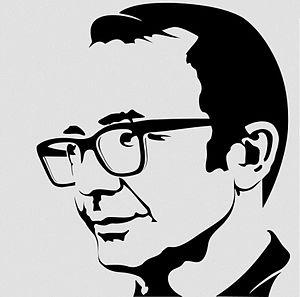
Rodolfo Jorge Walsh, né le 9 janvier 1927 à Lamarque, en Argentine, et mort le 25 mars 1977 à Buenos Aires, est un écrivain, journaliste et traducteur argentin considéré comme le fondateur du journalisme d'investigation en Argentine. Il est assassiné par la junte militaire argentine le 25 mars 1977.